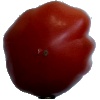
Label: tomato_heart